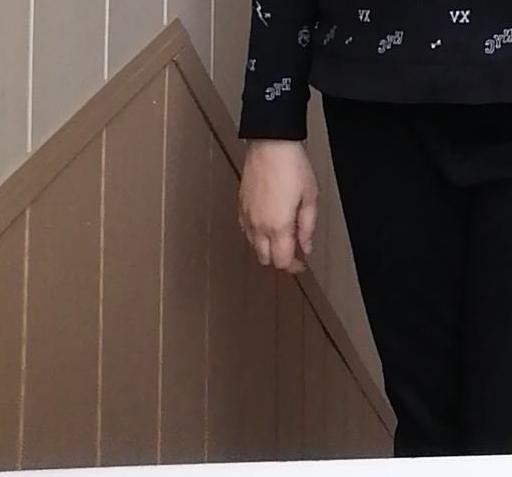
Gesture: no_gesture